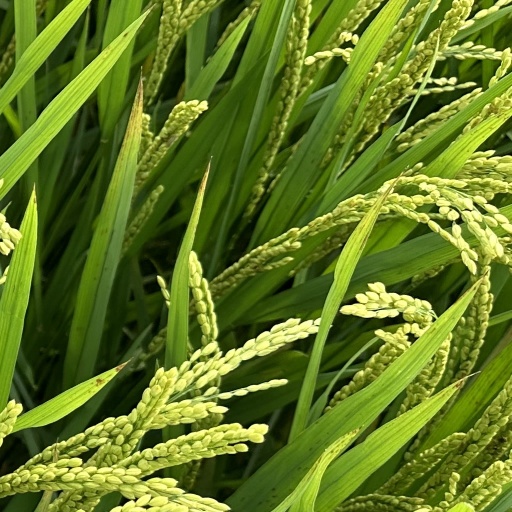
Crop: rice